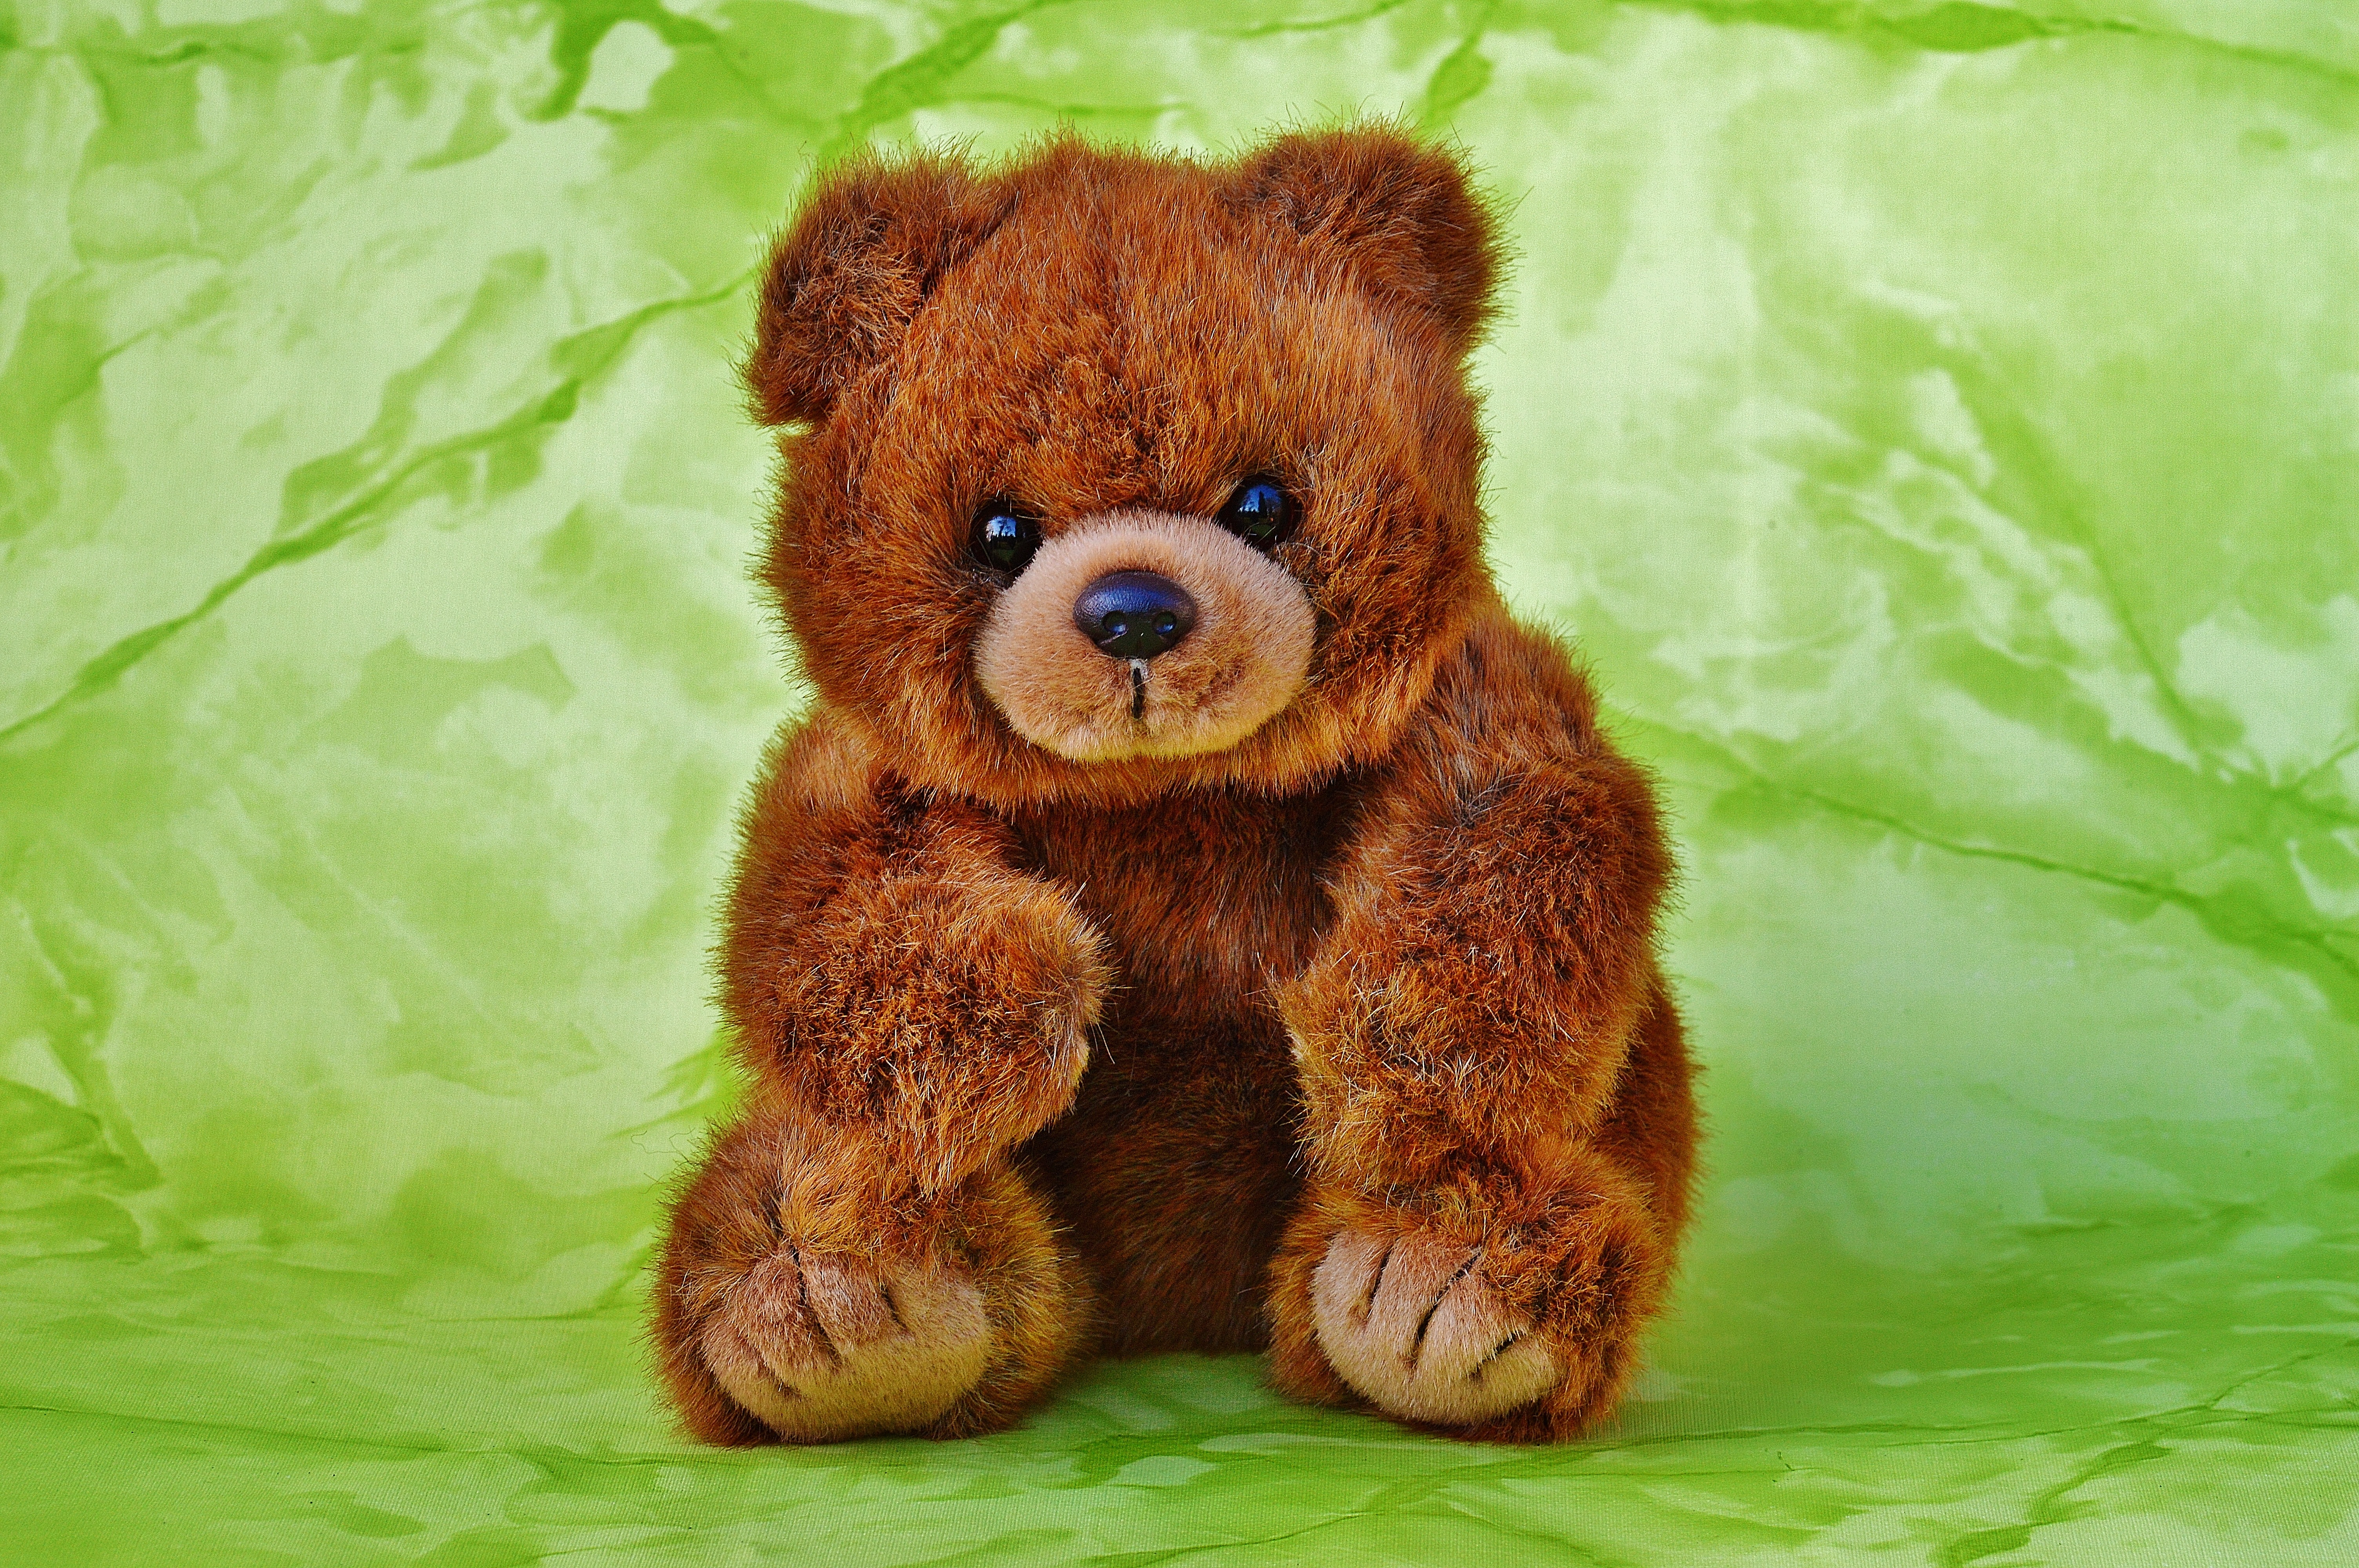
sweet, animal, cute, bear, mammal, toy, brown bear, teddy bear, textile, children, toys, funny, plush, stuffed animal, teddy, children toys, soft toy, furry teddy bear, stuffed toy, dog breed group